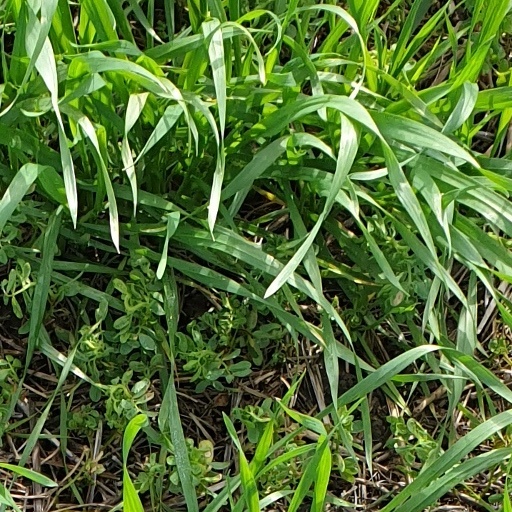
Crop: wheat